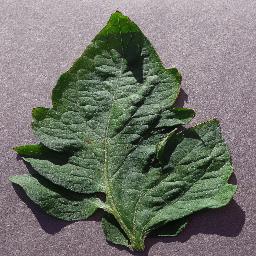
Label: Tomato___Target_Spot